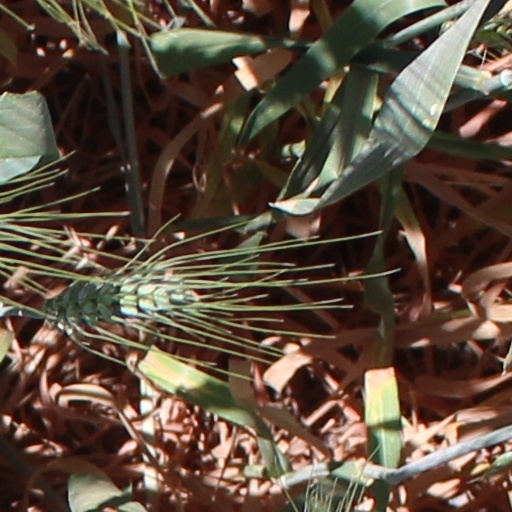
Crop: wheat